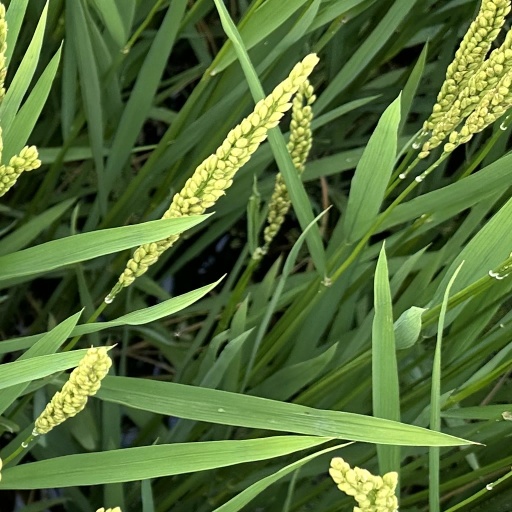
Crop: rice